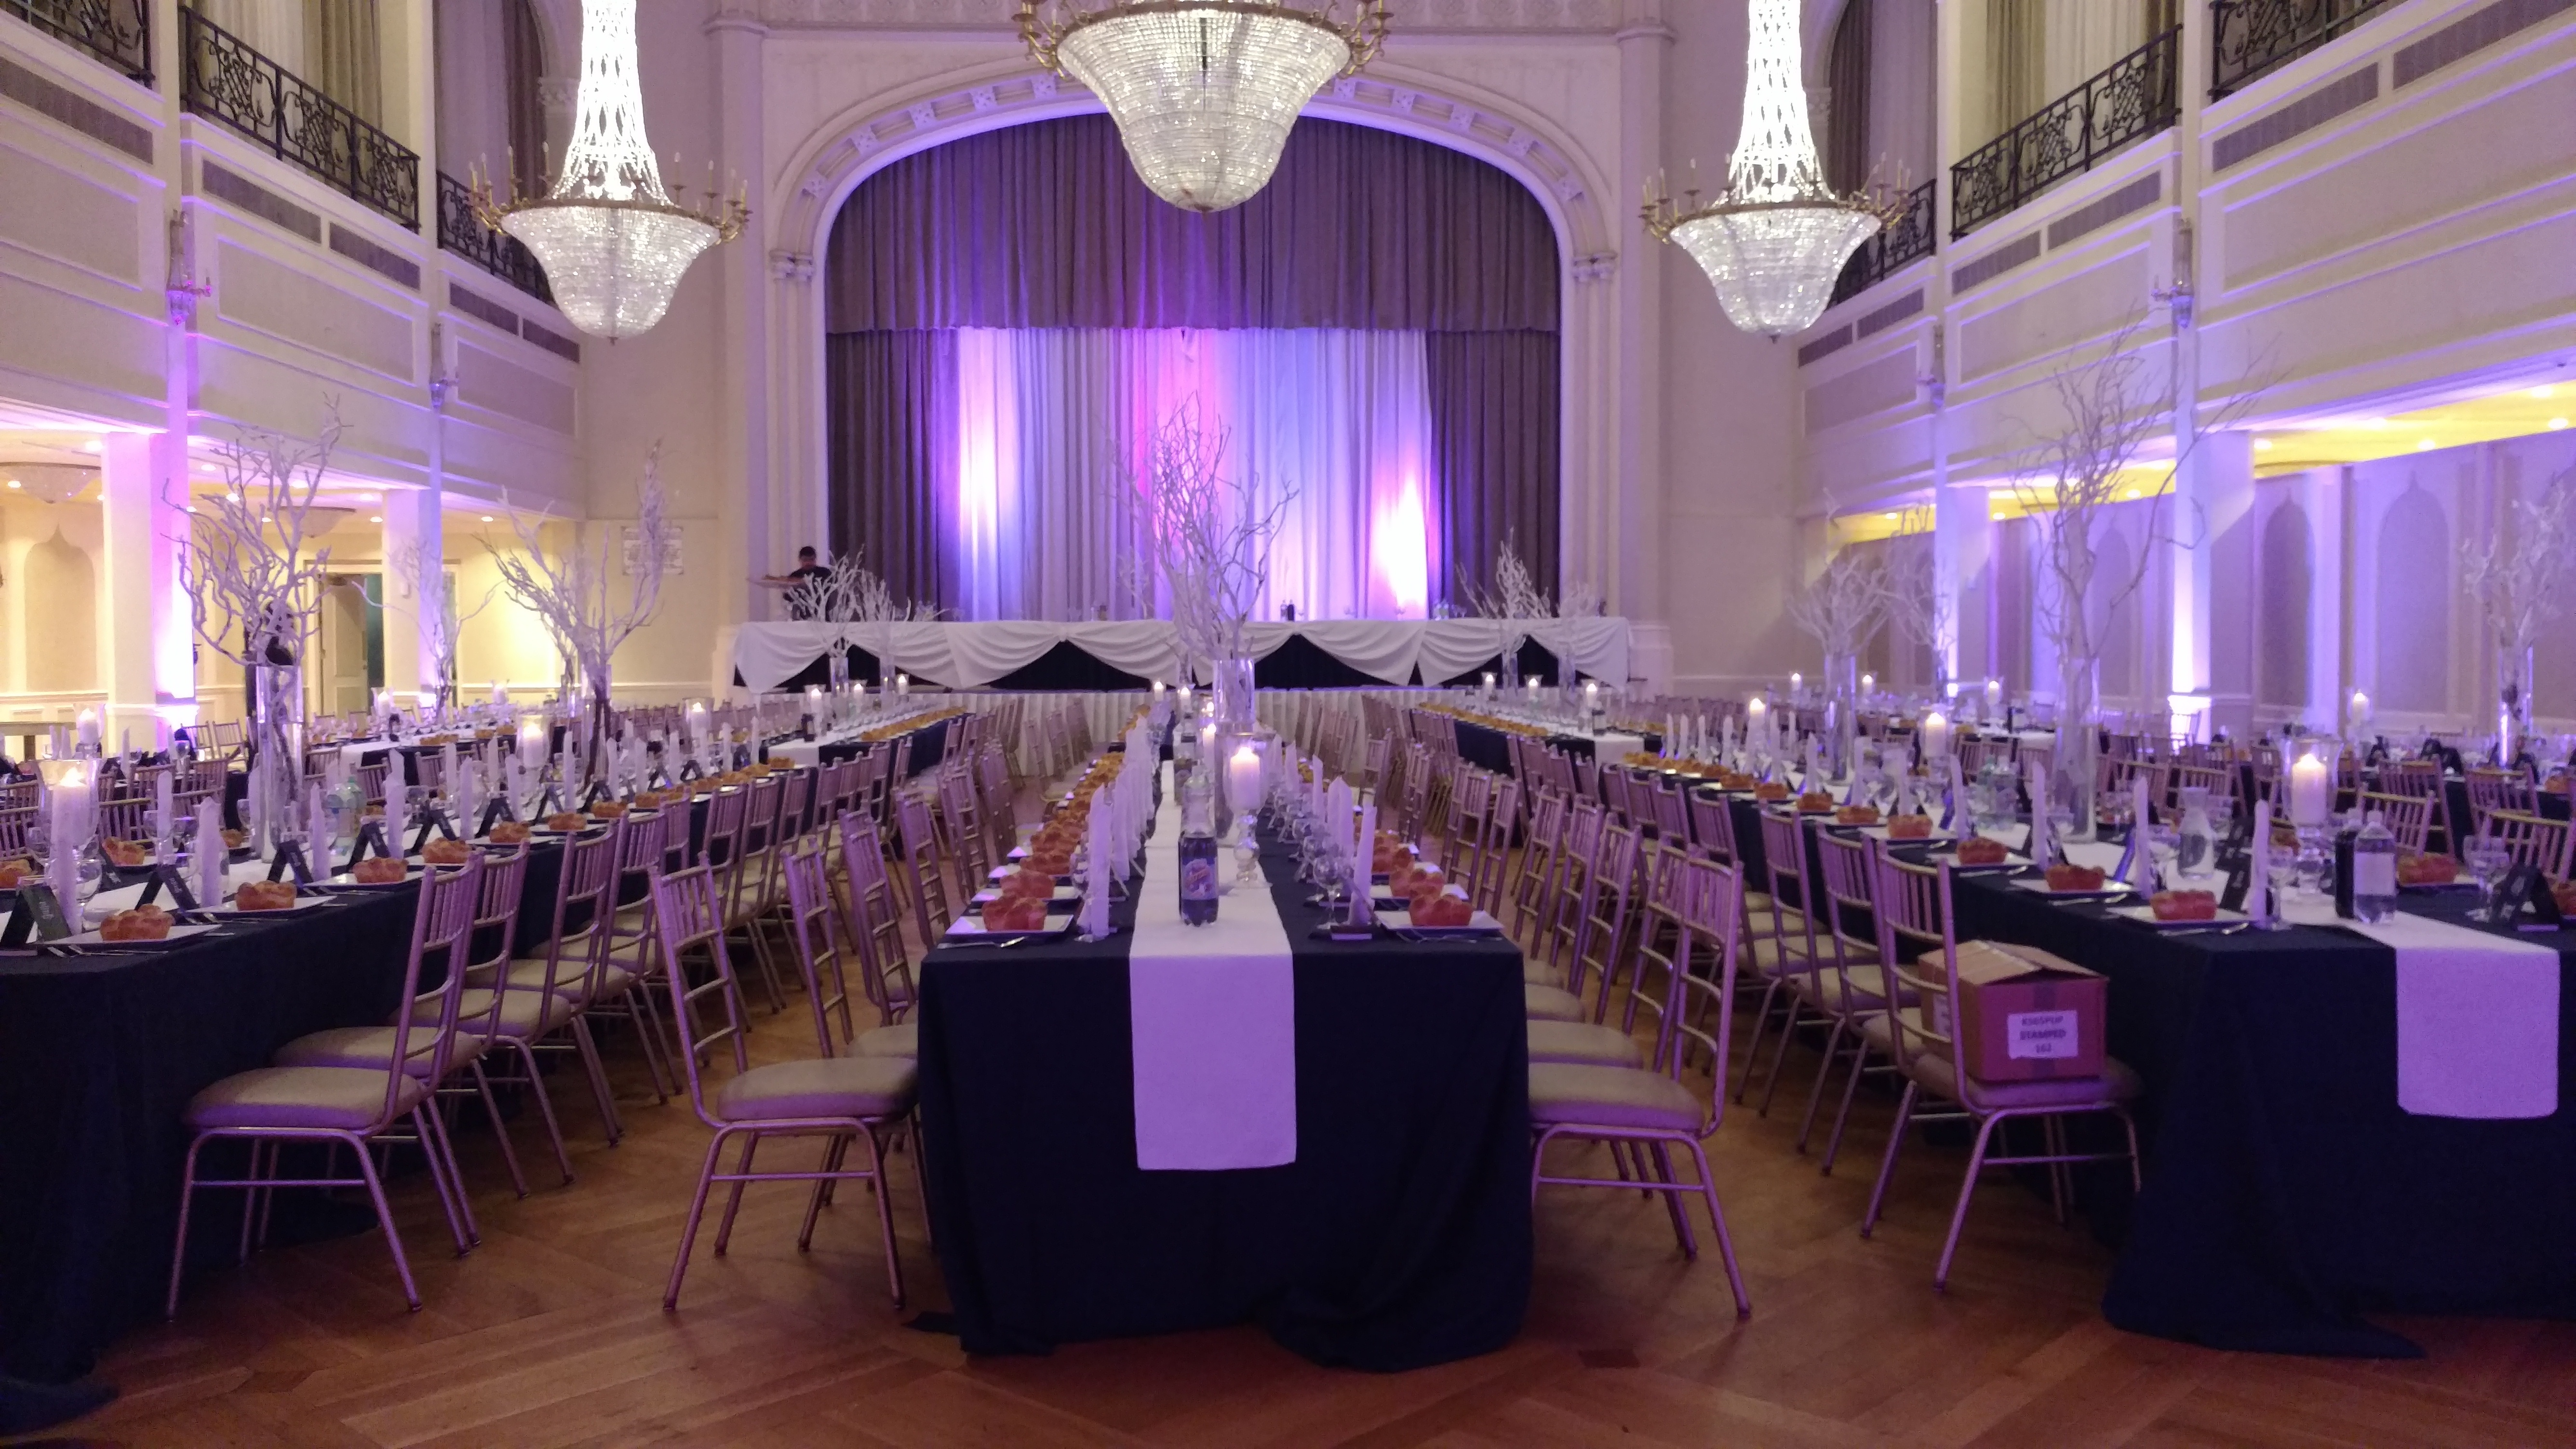
auditorium, meal, wedding, aisle, ceremony, party, ballroom, banquet, convention center, wedding reception, function hall